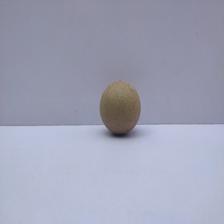
Size: Small